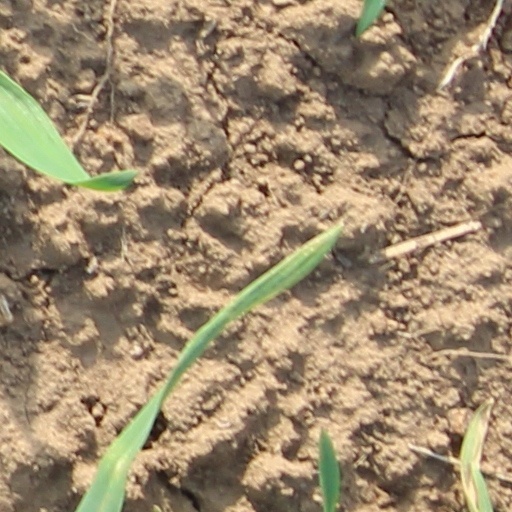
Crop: wheat